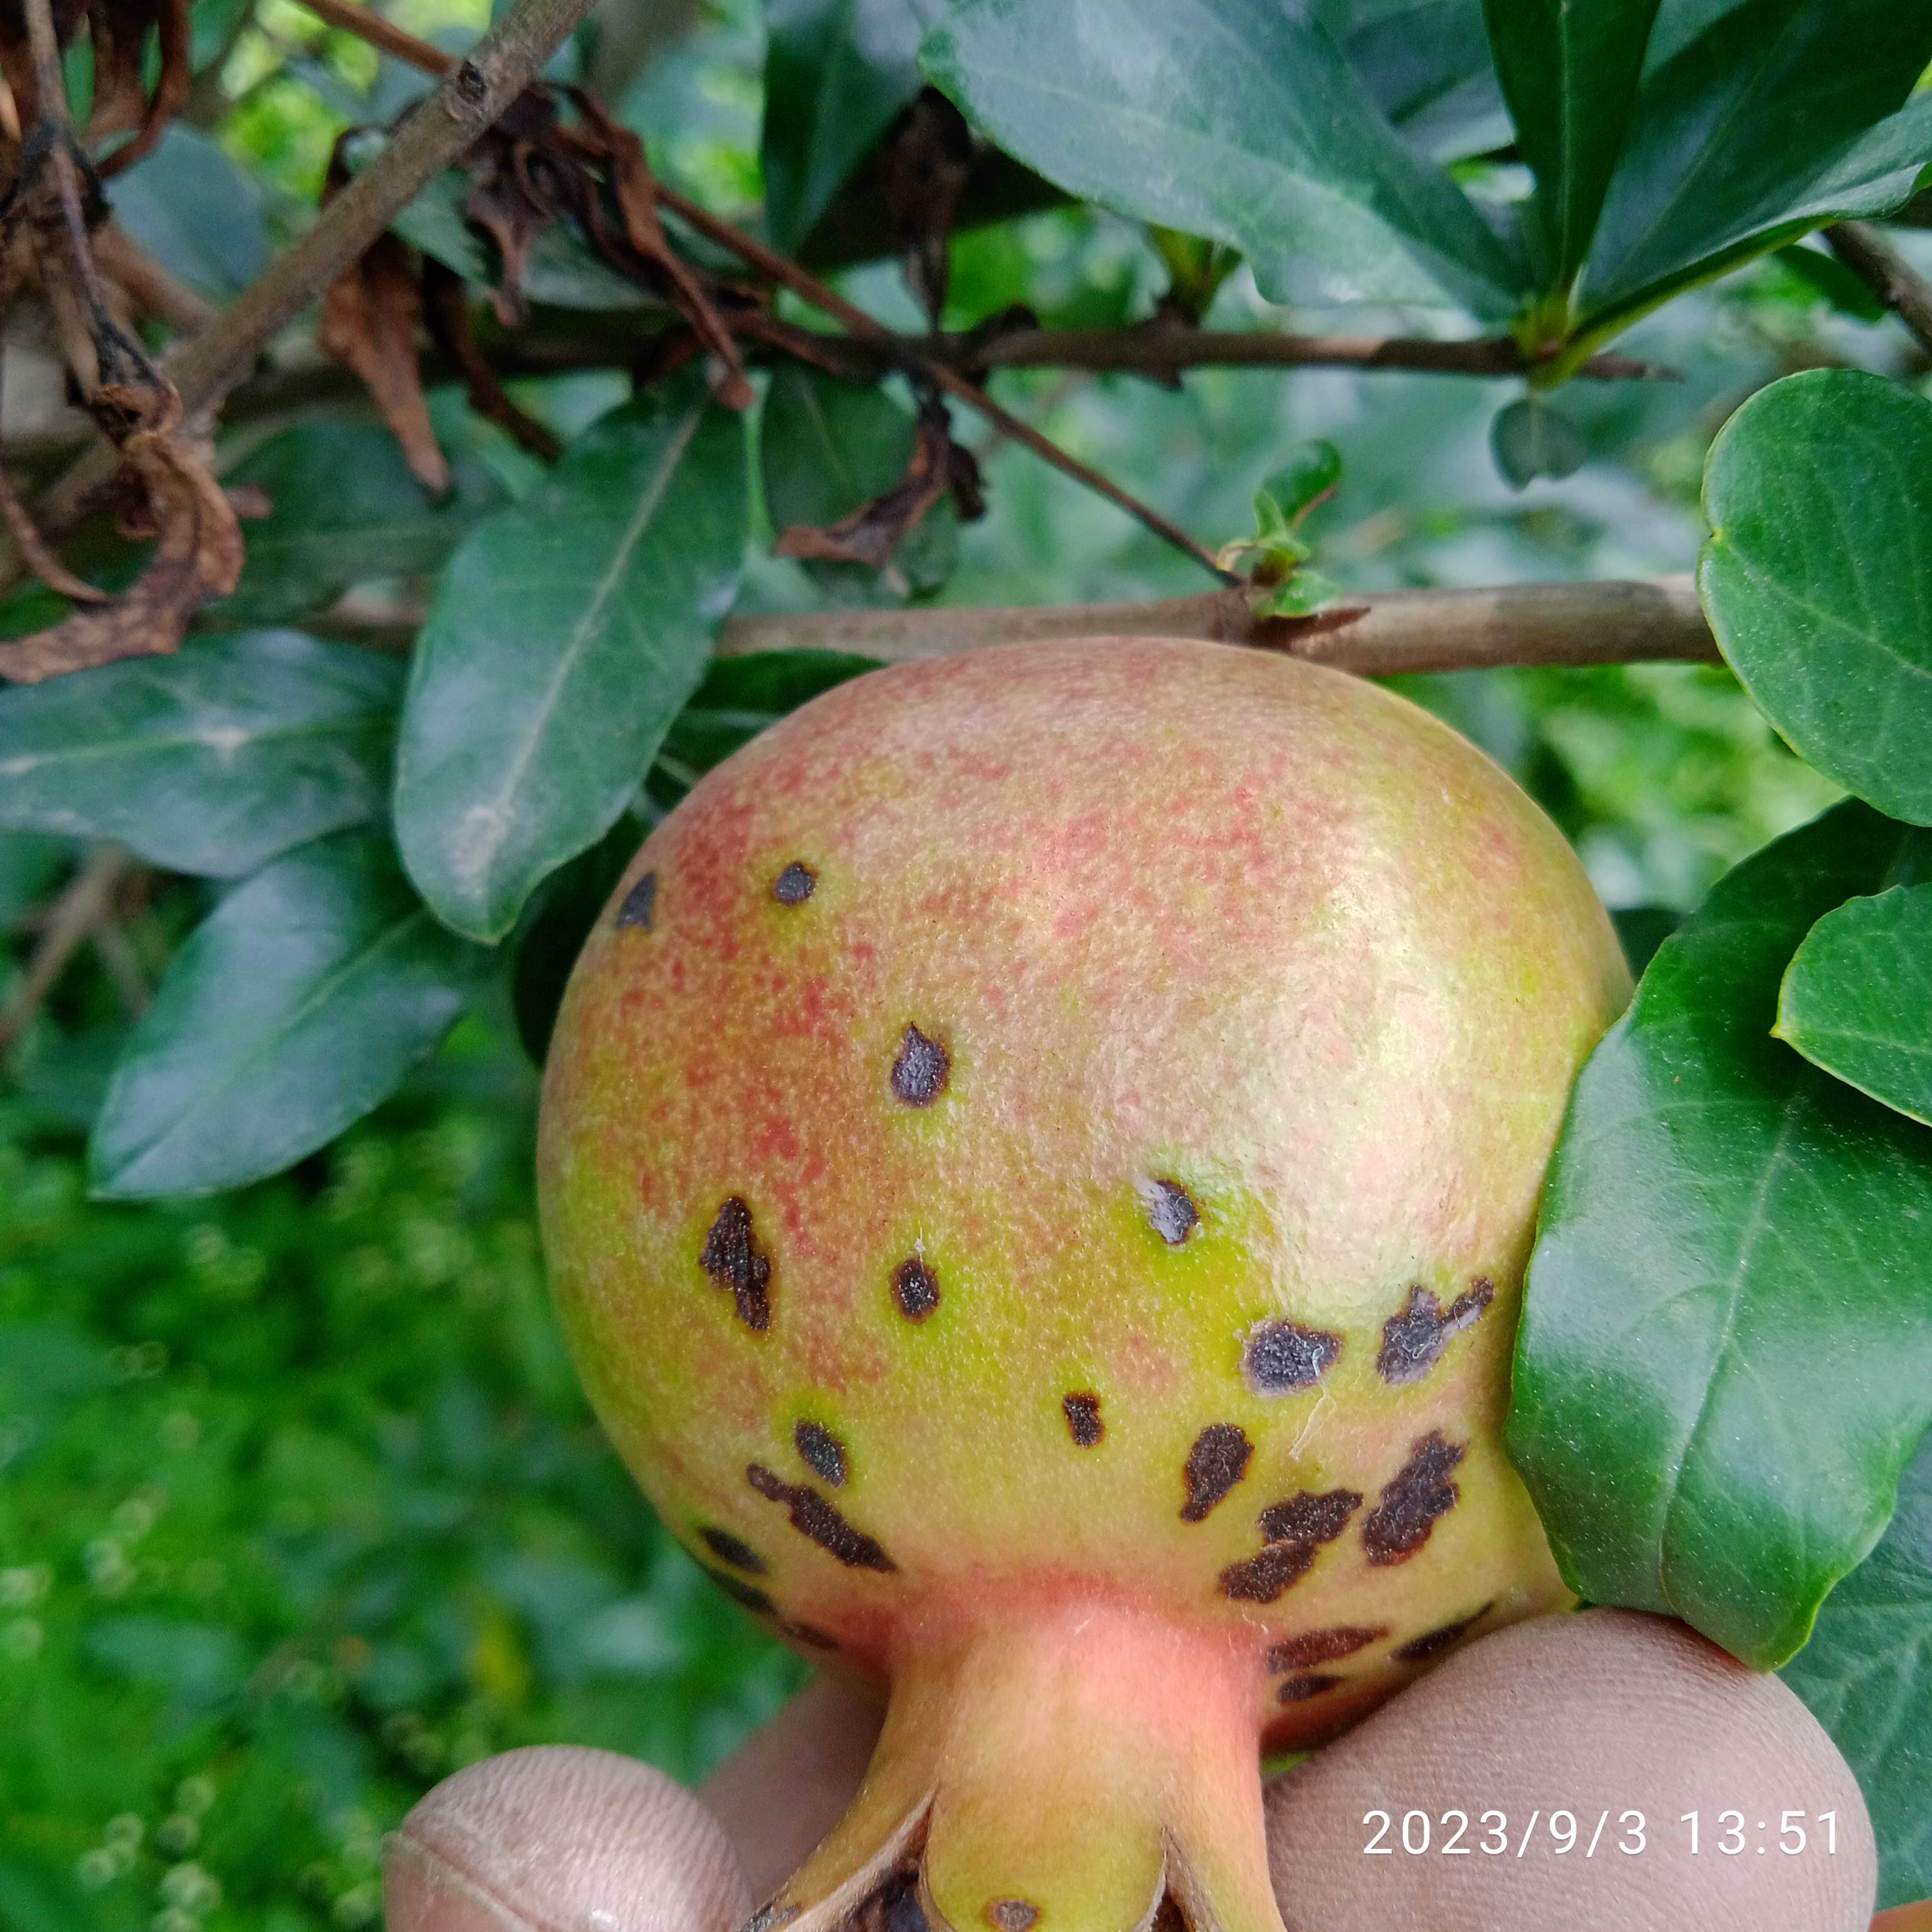
Label: Anthracnose